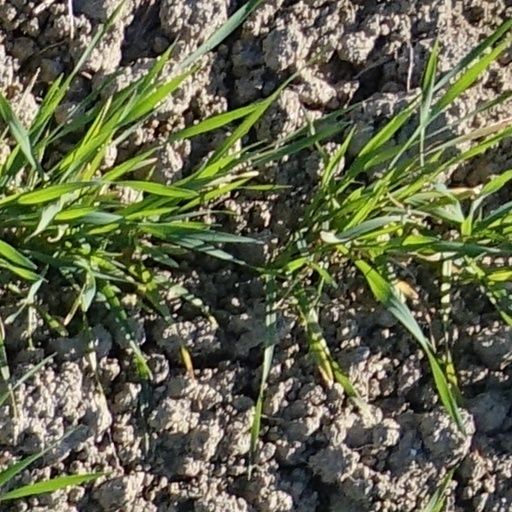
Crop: wheat